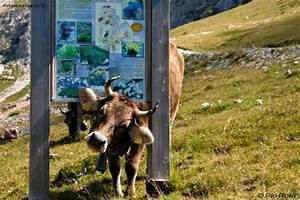
cow